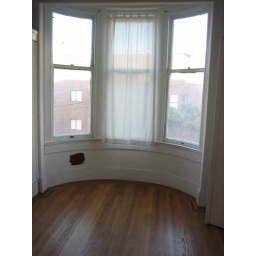
my bedroom - floor in progress